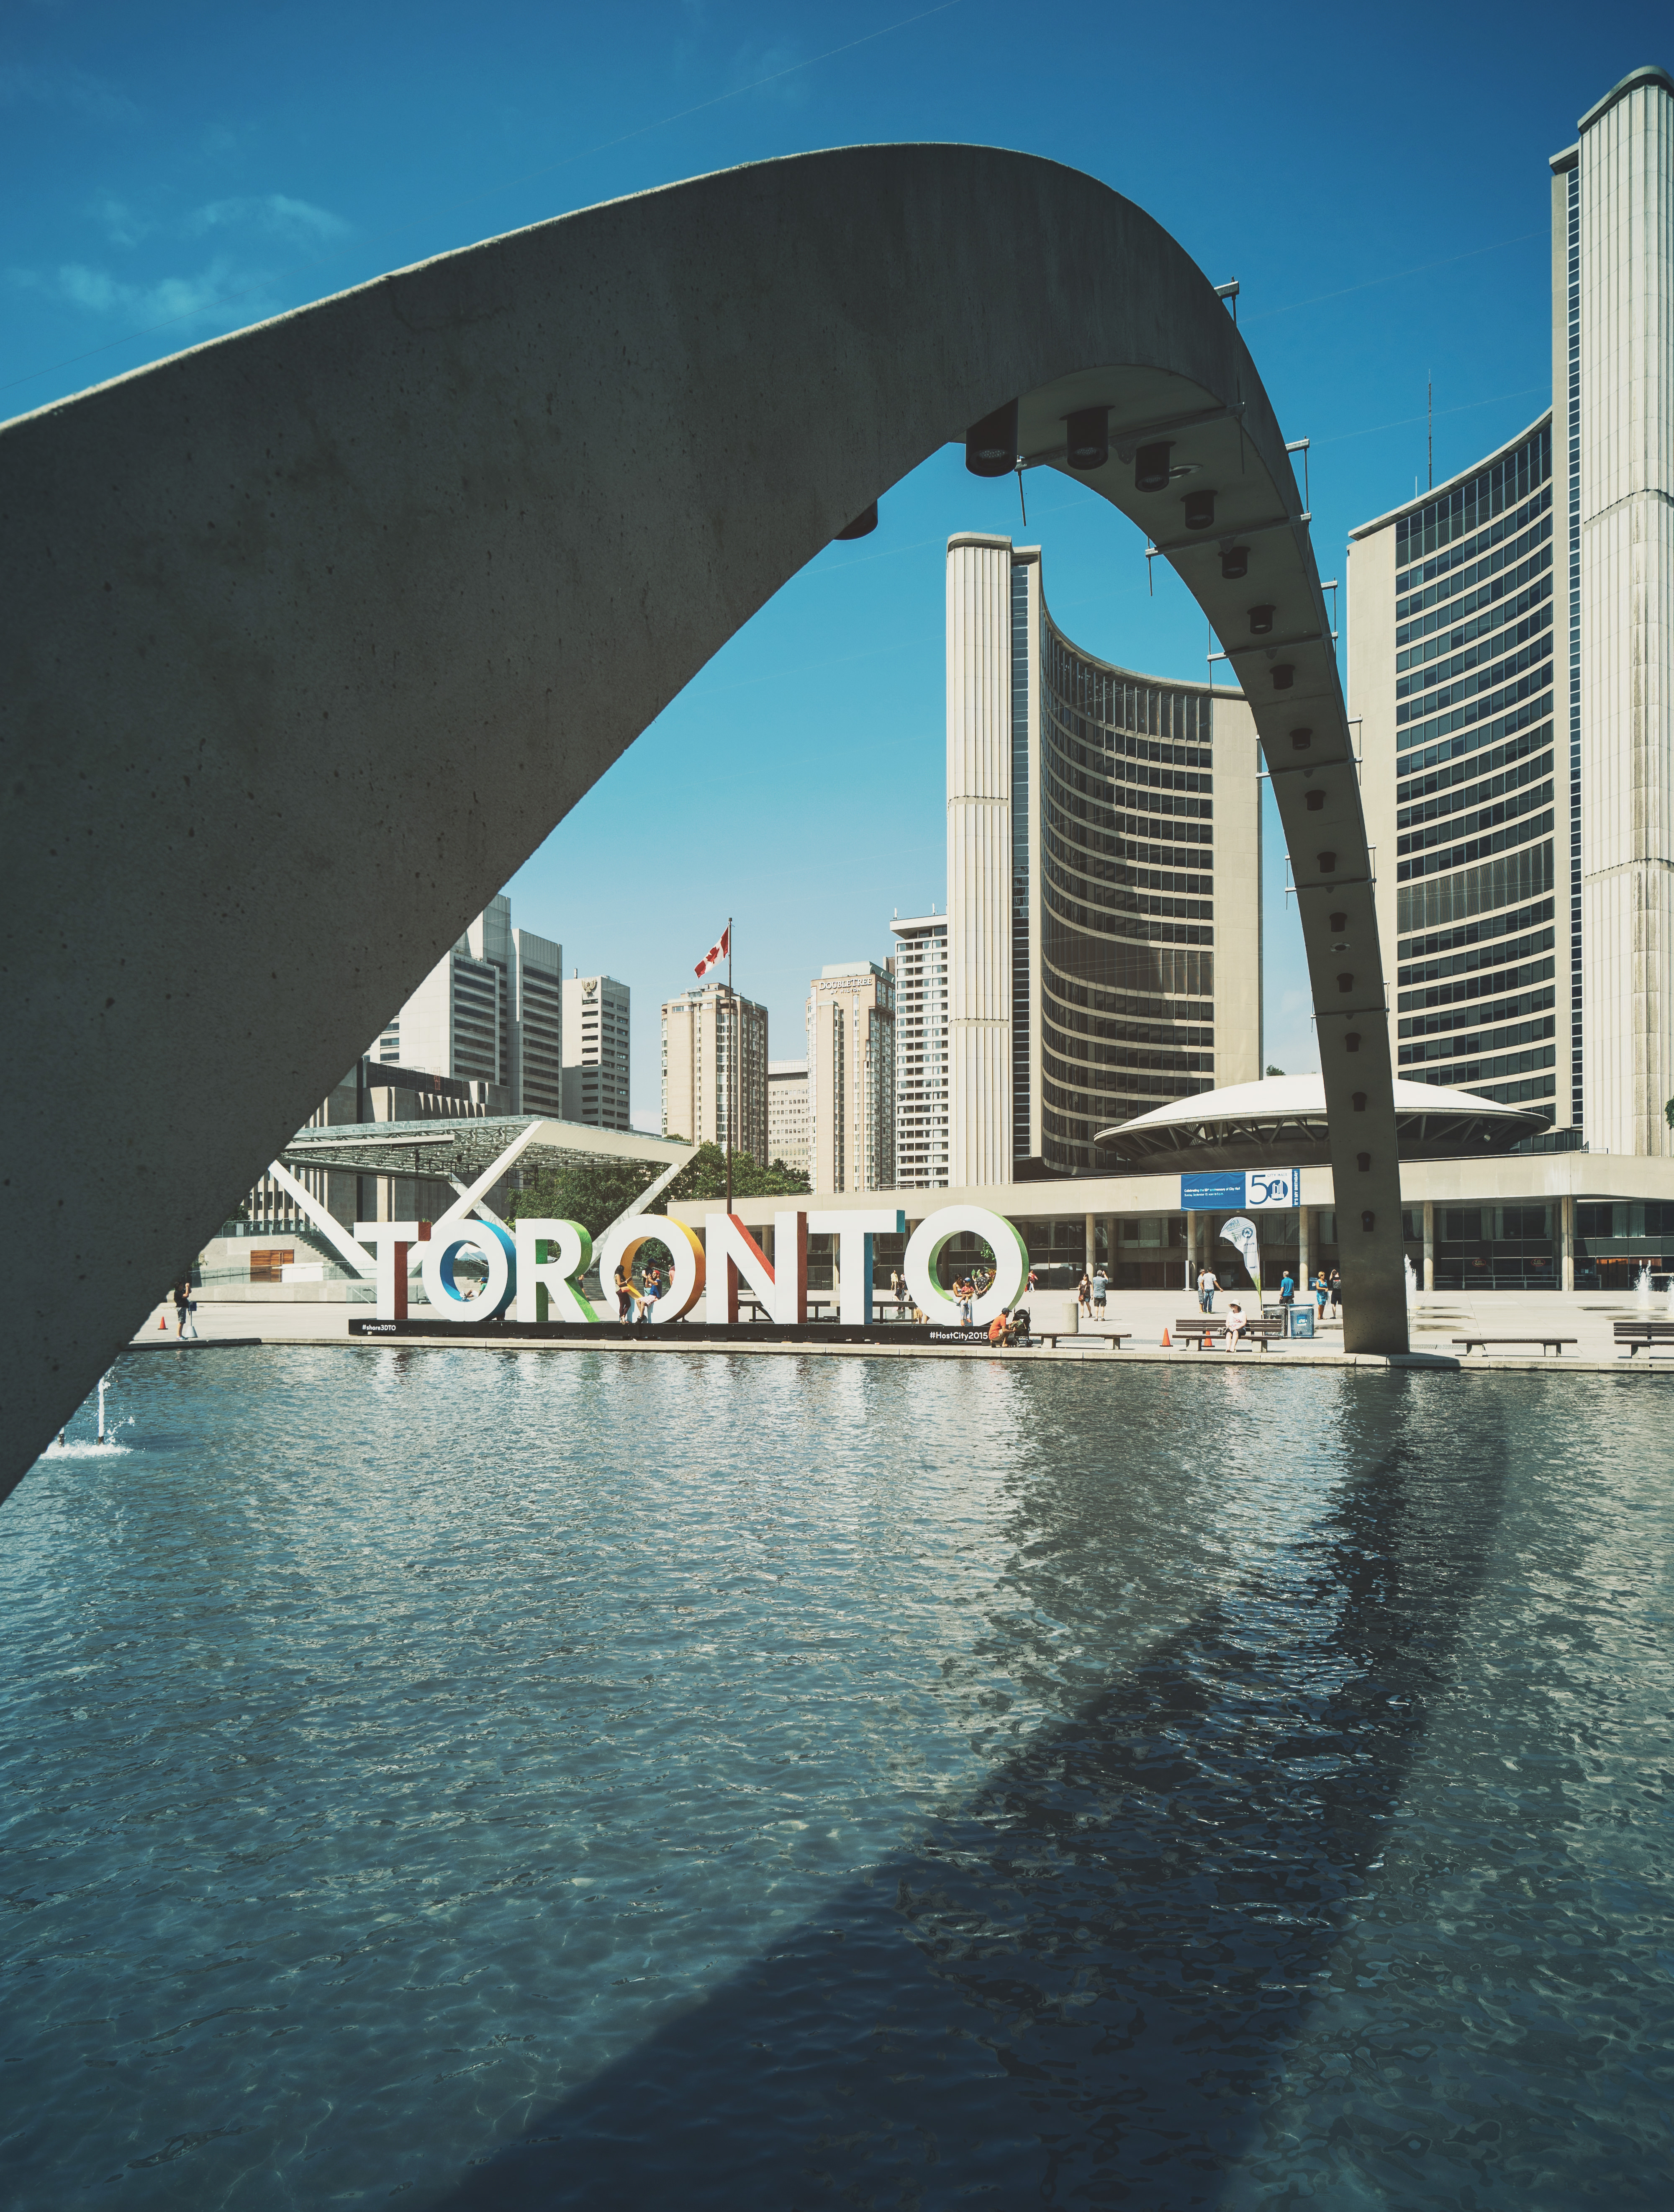
sea, water, architecture, bridge, skyline, building, city, skyscraper, urban, cityscape, downtown, vacation, travel, pond, arch, reflection, vehicle, tower, flag, shadow, landmark, blue, business, signage, modern, blue sky, outdoors, skyscrapers, windows, arches, exhibit, toronto, city hall, public place, public domain images, transportation system, architectural design, steel and concrete structure